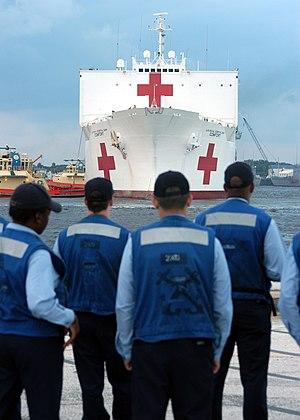
L’ouragan Katrina, de la saison cyclonique 2005 dans l'océan Atlantique nord, est l'un des ouragans les plus puissants de l'histoire des États-Unis et l'un des six ouragans les plus forts jamais enregistrés. Environ 1 836 personnes sont mortes, victimes de l'ouragan et des très fortes inondations, faisant de Katrina l'ouragan le plus meurtrier depuis Mitch en 1998. Les dégâts ont été estimés à plus de 108 milliards de dollars, soit environ le quadruple de ceux causés par Andrew en 1992.